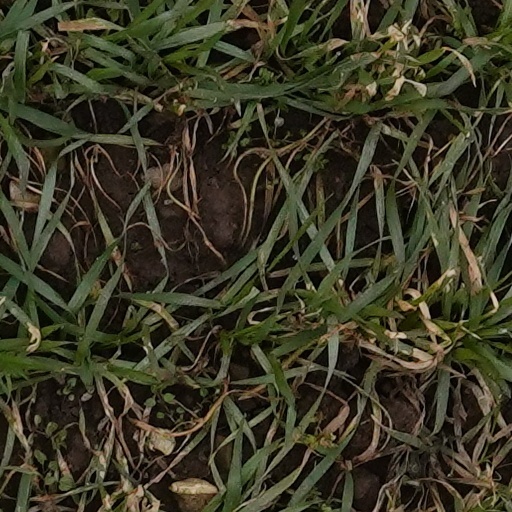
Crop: wheat